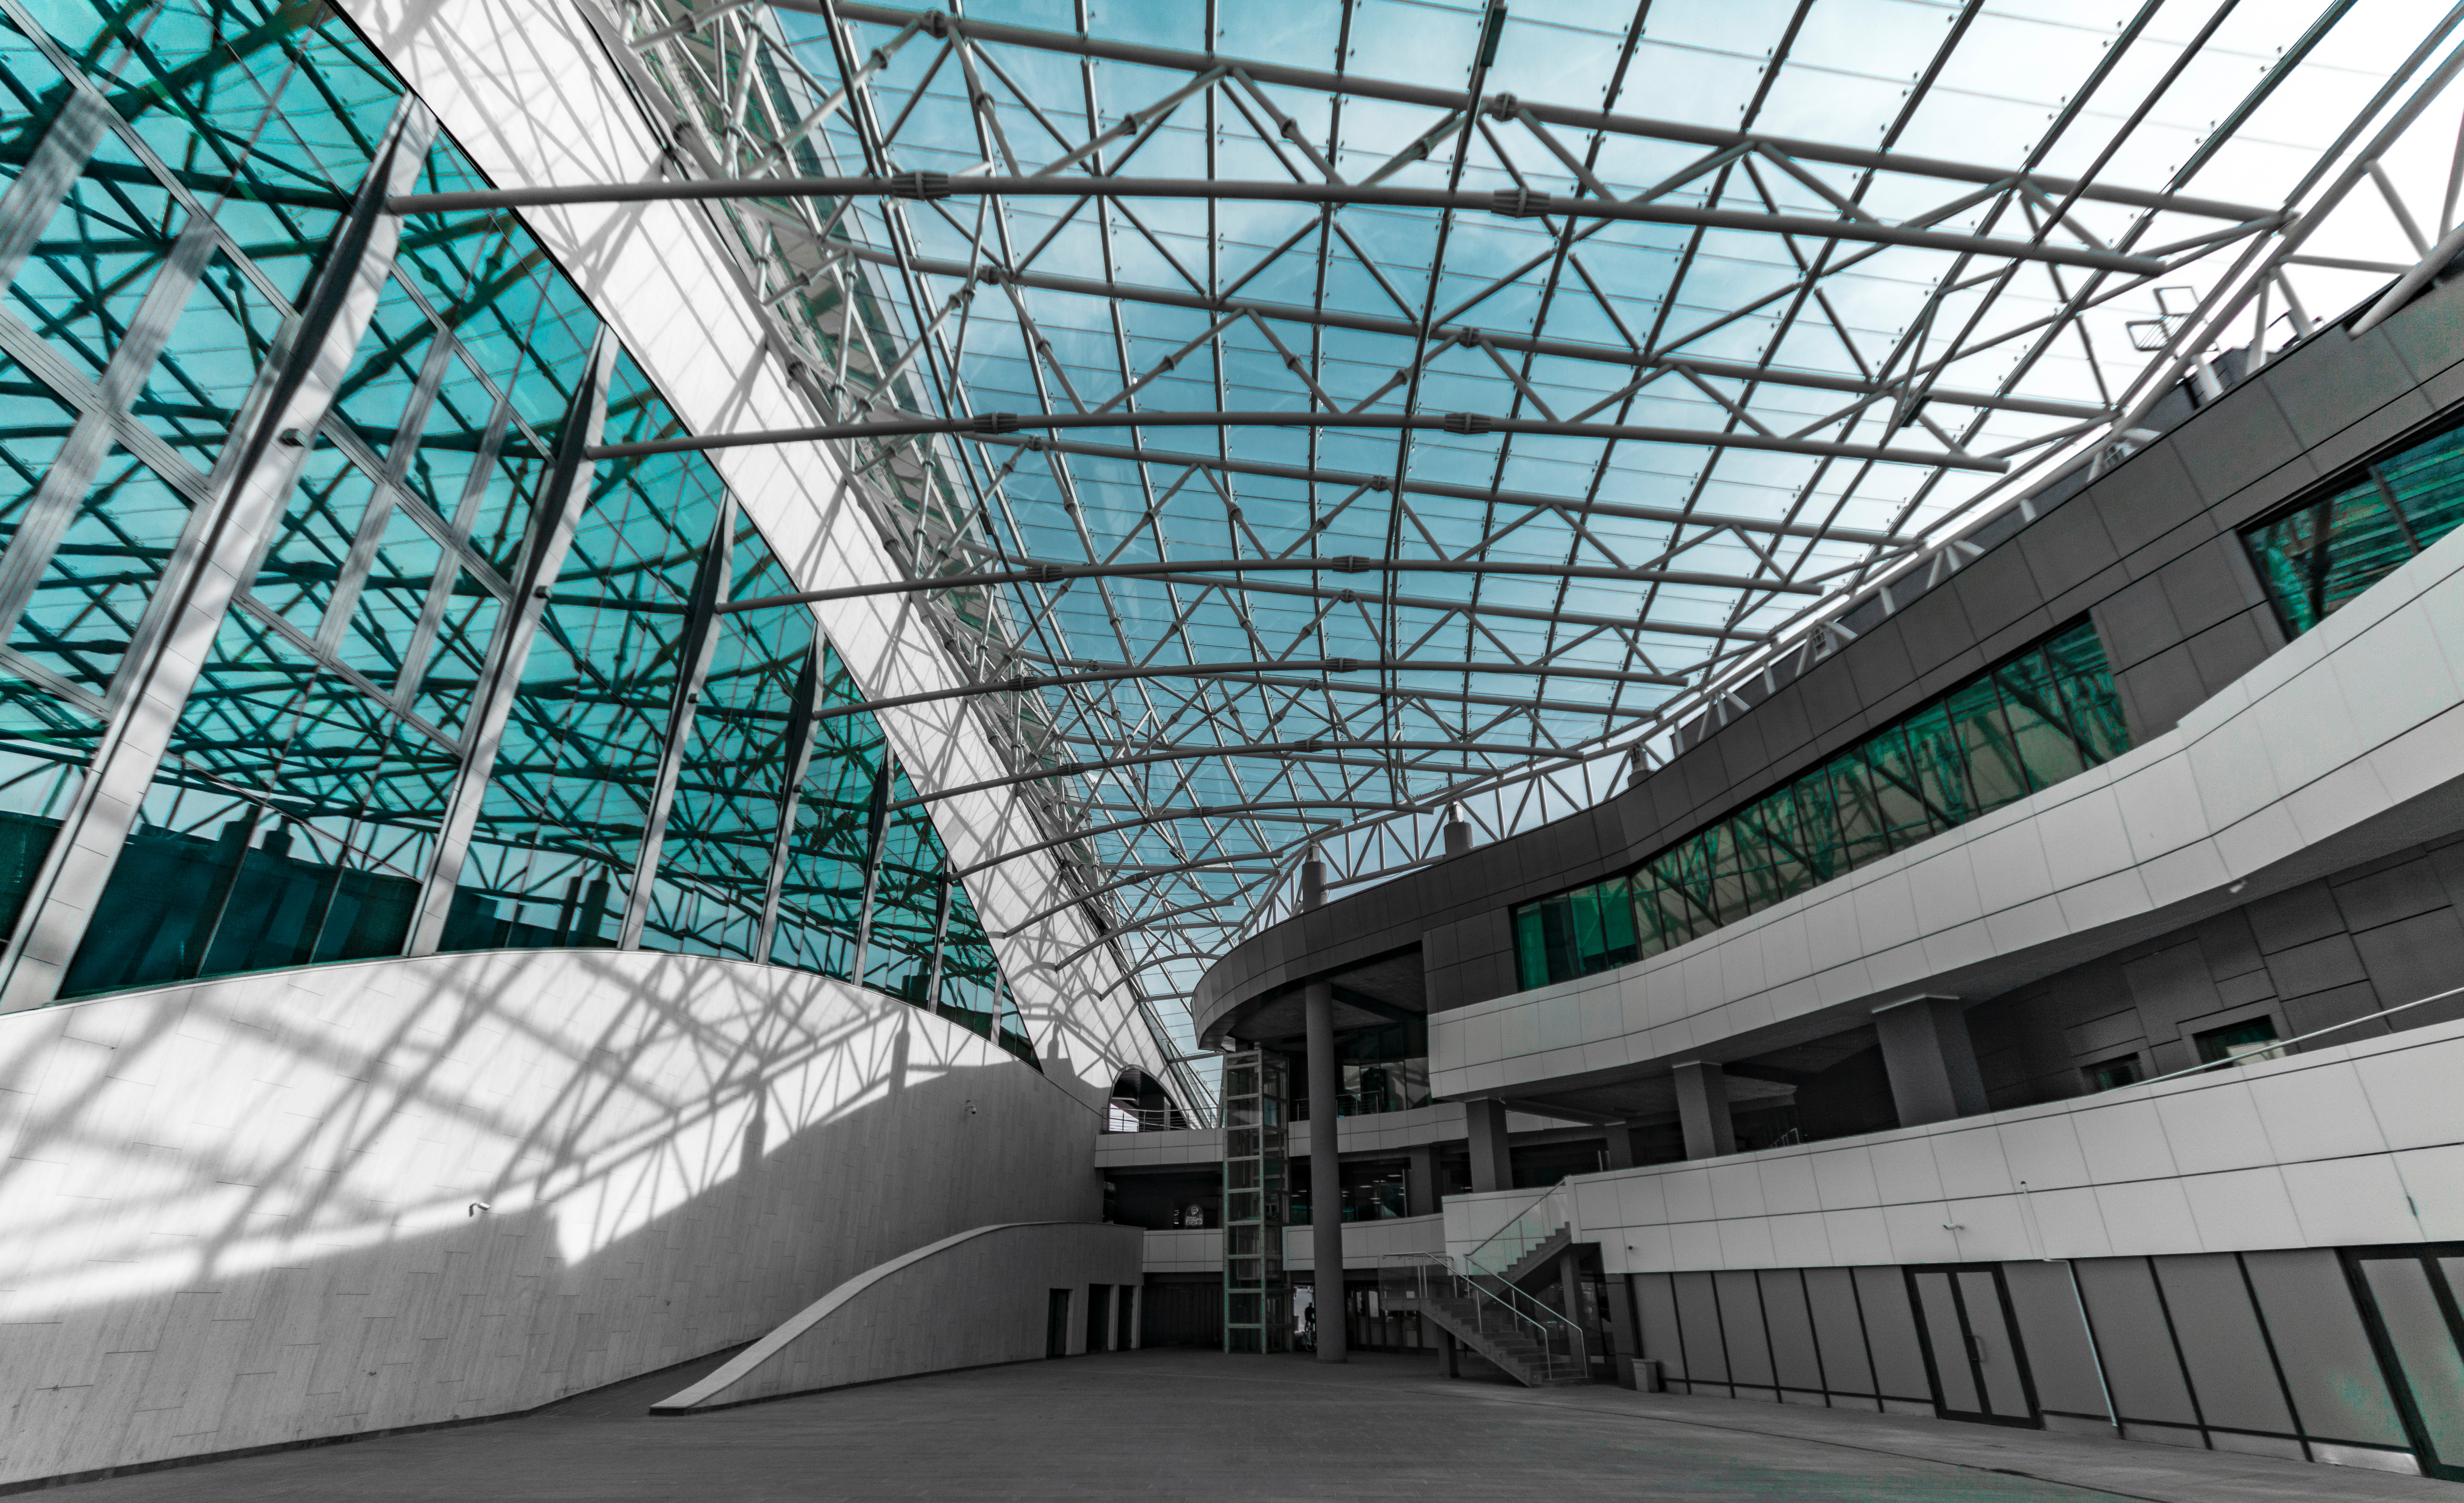
daylighting, architecture, building, glass, convention center, roof, hangar, window